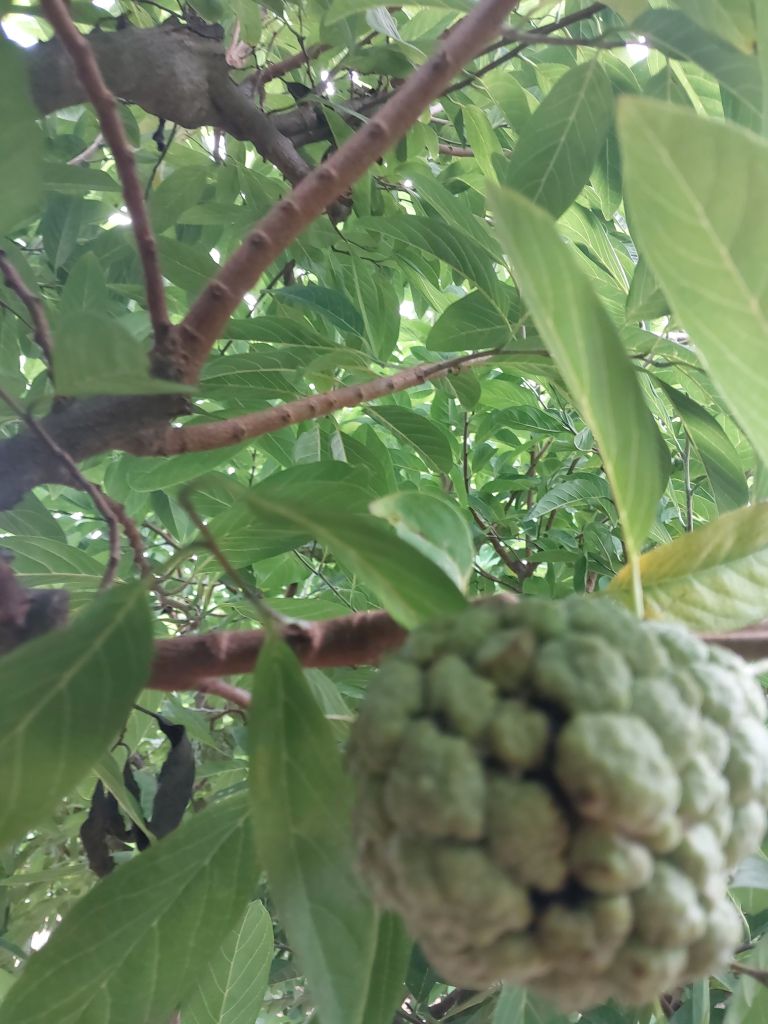
Disease label: Athracnose